Vuosaari

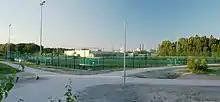
The Vuosaari exercise park.

The Vuosaari sports hall in the centre of Vuosaari is a popular place for exercise. After its renovation is complete it is estimated to reach over 750 thousand visitors per year. The Vuosaari exercise park is located to the west of the centre near Nordsjön kartano, containing a skateboarding park, three football fields and an exercise point. The Aimo Mäkinen Areena ice hockey hall is located next to the exercise park. The only paintball forest field in Helsinki, Arena Harbour, is located in the Vuosaari Harbour. One of the two full-sized 18-hole golf courses in Helsinki is located in Vuosaari.